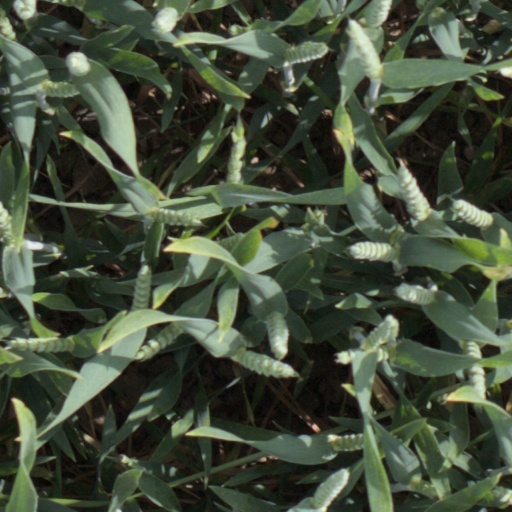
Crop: wheat